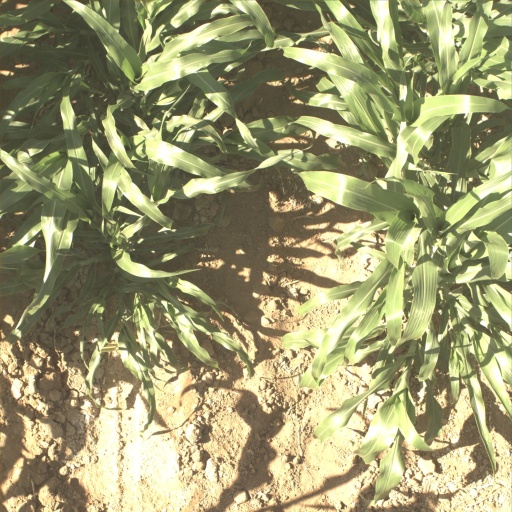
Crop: sorghum